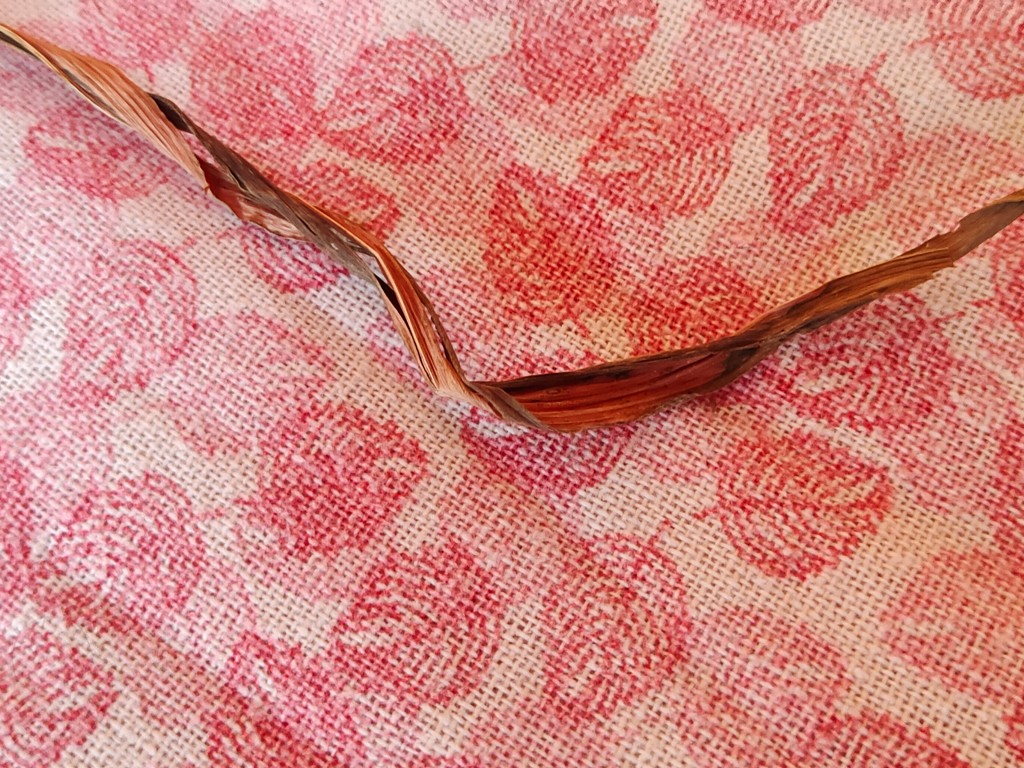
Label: Dried